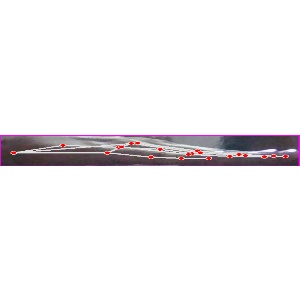
अक्षर: ज